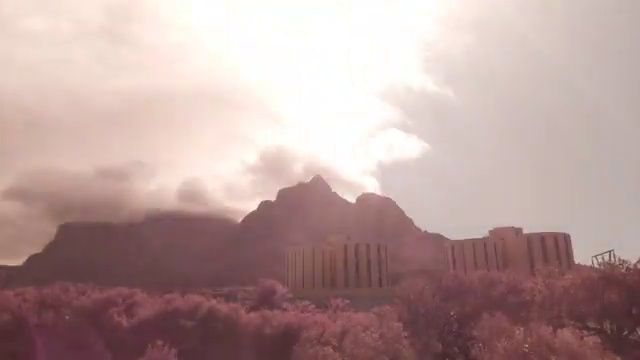
Fire: no
Smoke: no